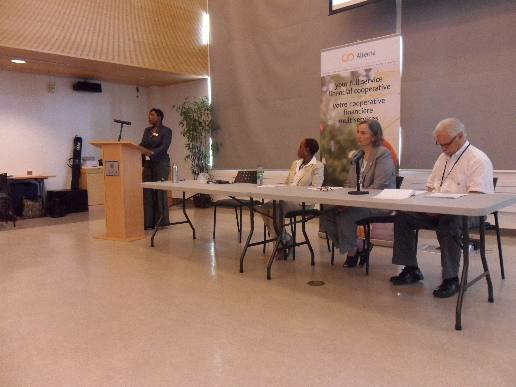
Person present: Yes